Howard Duffield

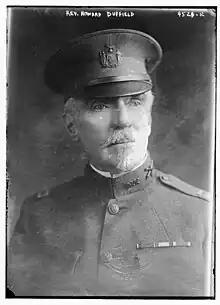
"Photograph of Duffield, "

George Howard Duffield (April 9, 1854 — January 5, 1941) was a prominent American minister in New York City.